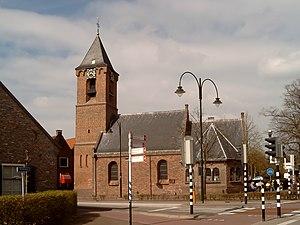
Leersum est un village situé dans la commune néerlandaise d'Utrechtse Heuvelrug, dans la province d'Utrecht. Le 1ᵉʳ janvier 2008, le village comptait 7 575 habitants.